Saku Brewery

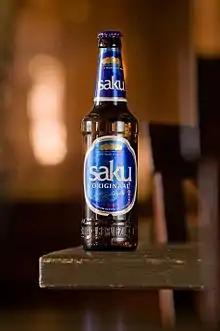
Saku Originaal, the brewery's flagship beer

Saku Brewery traces its history back to 1820, when the ethnic German owner of Saku Manor, Count Karl Friedrich Rehbinder, established a brewery at the manor. Brewing activity took off after the manor was acquired by the Baggo family in 1849, with major innovations beginning in this period.